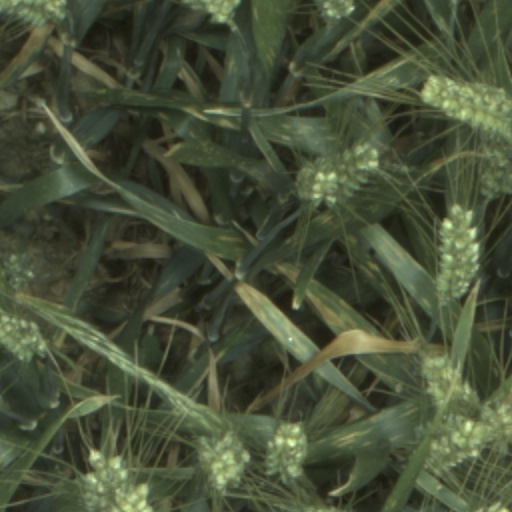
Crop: wheat